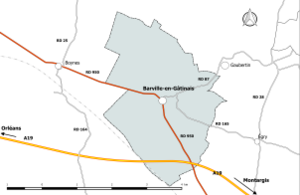
Carte du réseau routier de la commune de fr:Barville-en-Gâtinais.
Barville-en-Gâtinais est une commune française située dans le département du Loiret en région Centre-Val de Loire.